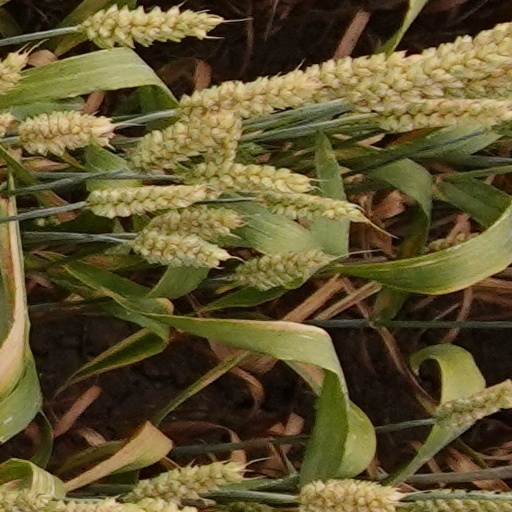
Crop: wheat